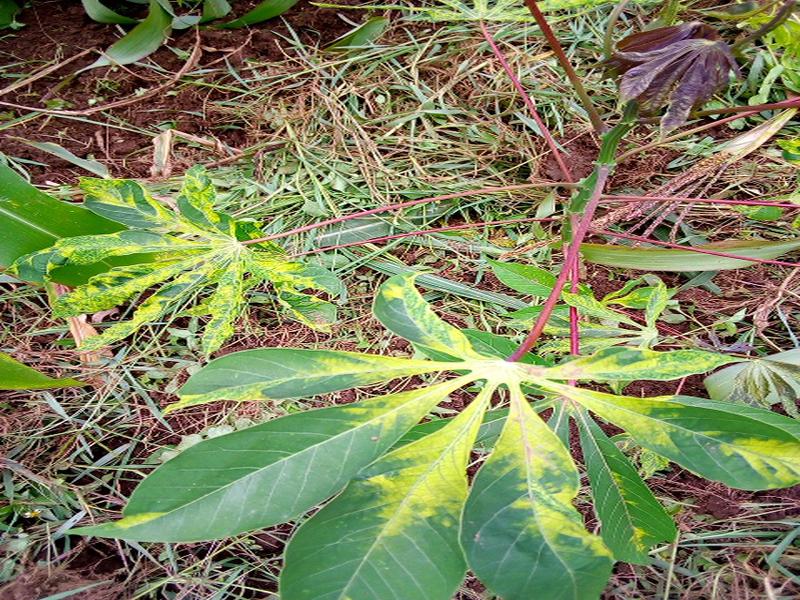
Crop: cassava
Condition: mosaic_disease